Hertha Bokelmann

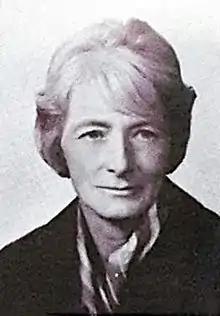

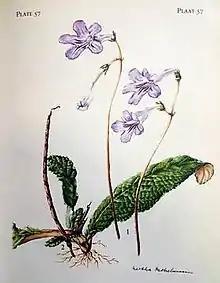

Hertha Ludovica Bokelmann (née Faekle) (22 August 1915 Barcelona - 10 February 2005) was a Spanish-born South African botanist and botanical illustrator.